Hermannplatz

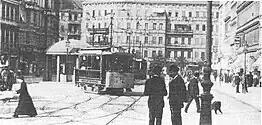
Hermannplatz with a railcar 24 of the Südliche Berliner Vorortbahn, around 1907

Hermannplatz appears as a large space between two junctions. The square is located at the intersection of Urbanstraße, Kottbusser Damm, and Sonnenallee in the north. Urbanstraße, which connects to the square from the west, was planned in 1874. Kottbusser Damm was originally known as Rixdorfer Damm until 1874 and is one of the oldest streets in the Kreuzberg neighborhood, with its name dating back to the sixteenth century. Sonnenallee, located east of Hermannplatz, dates back to 1890 and was originally named Kaiser-Friedrich-Straße in 1893. In 1938, the street east of Hermannplatz was named Braunauerstraße, after Hitler's birthplace. However, the name disappeared from the landscape in 1947 and was eventually changed to Sonnenallee. The intersection of Hasenheide, Hermannstraße, and Karl-Marx-Straße is located on the southern side of Hermannplatz. Hasenheidestraße was first constructed as a route in 1678, then in 1854, then expanded as a paved causeway. Hermannstraße has a very long history of being connected to Britz and was also known as merely "Straße nach Britz" until the end of the 19th century. In 1712, the postal route Berlin - Mittenwalde - Dresden was created along the current Hermannstraße route. One of the oldest streets in the square, along with Kottbusser Damm, is Karl Marx-Straße (Berliner Straße until July 31, 1947). A postal route to Cottbus led via Berliner Straße even before the Hermannstraße-based postal route to Dresden was established.